QF 6-pounder Hotchkiss

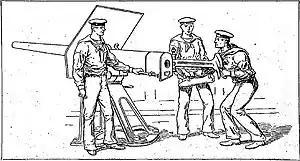
"Hotchkiss 6-pounder" being prepared to combat at the USS "Detroit" ("L'Univers Illustré", 1894).

The 6-pounder was used to equip Male versions of the early British Mk I – Mk III tanks. In 1916 the British Army was faced with the difficulty of quickly providing a new class of weapon. The existing Hotchkiss 6-pounder naval gun appeared to most closely meet the need (a compact enough weapon to fit into a tank sponson with a sufficient high explosive shell). A single gun was mounted in each sponson, i.e. two per Male tank able to fire forwards or to the side. Tanks armed only with machine guns were designated as 'Female'.